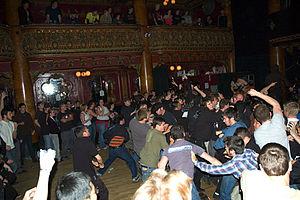
Le mosh est un type de danse brutale des milieux punk, punk hardcore, et metal depuis les années 1980. Dérivé du pogo pratiqué par les punks britanniques vers 1976, différents ajouts codifiés y ont été ajoutés dans les mouvements du metal à partir des années 1980 pour devenir le mosh. Des mouvements de bras d’avant en arrière, en jetant ses pieds en avant et en arrière, parfois en touchant le sol de ses mains en rythme avec la musique et en se poussant les uns les autres sur de la musique punk, metal, et surtout du hardcore. Le mosh est populaire dans les concerts.